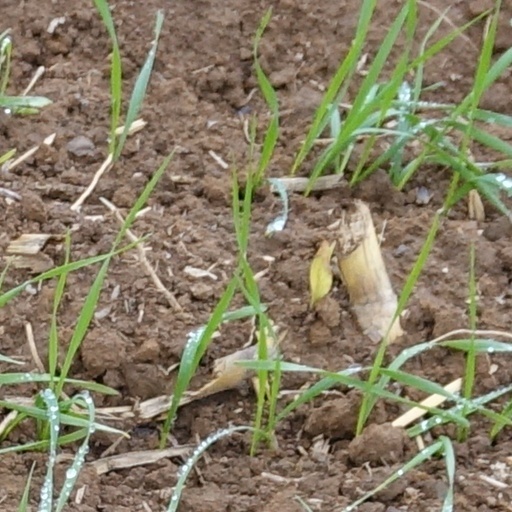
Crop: wheat